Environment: real
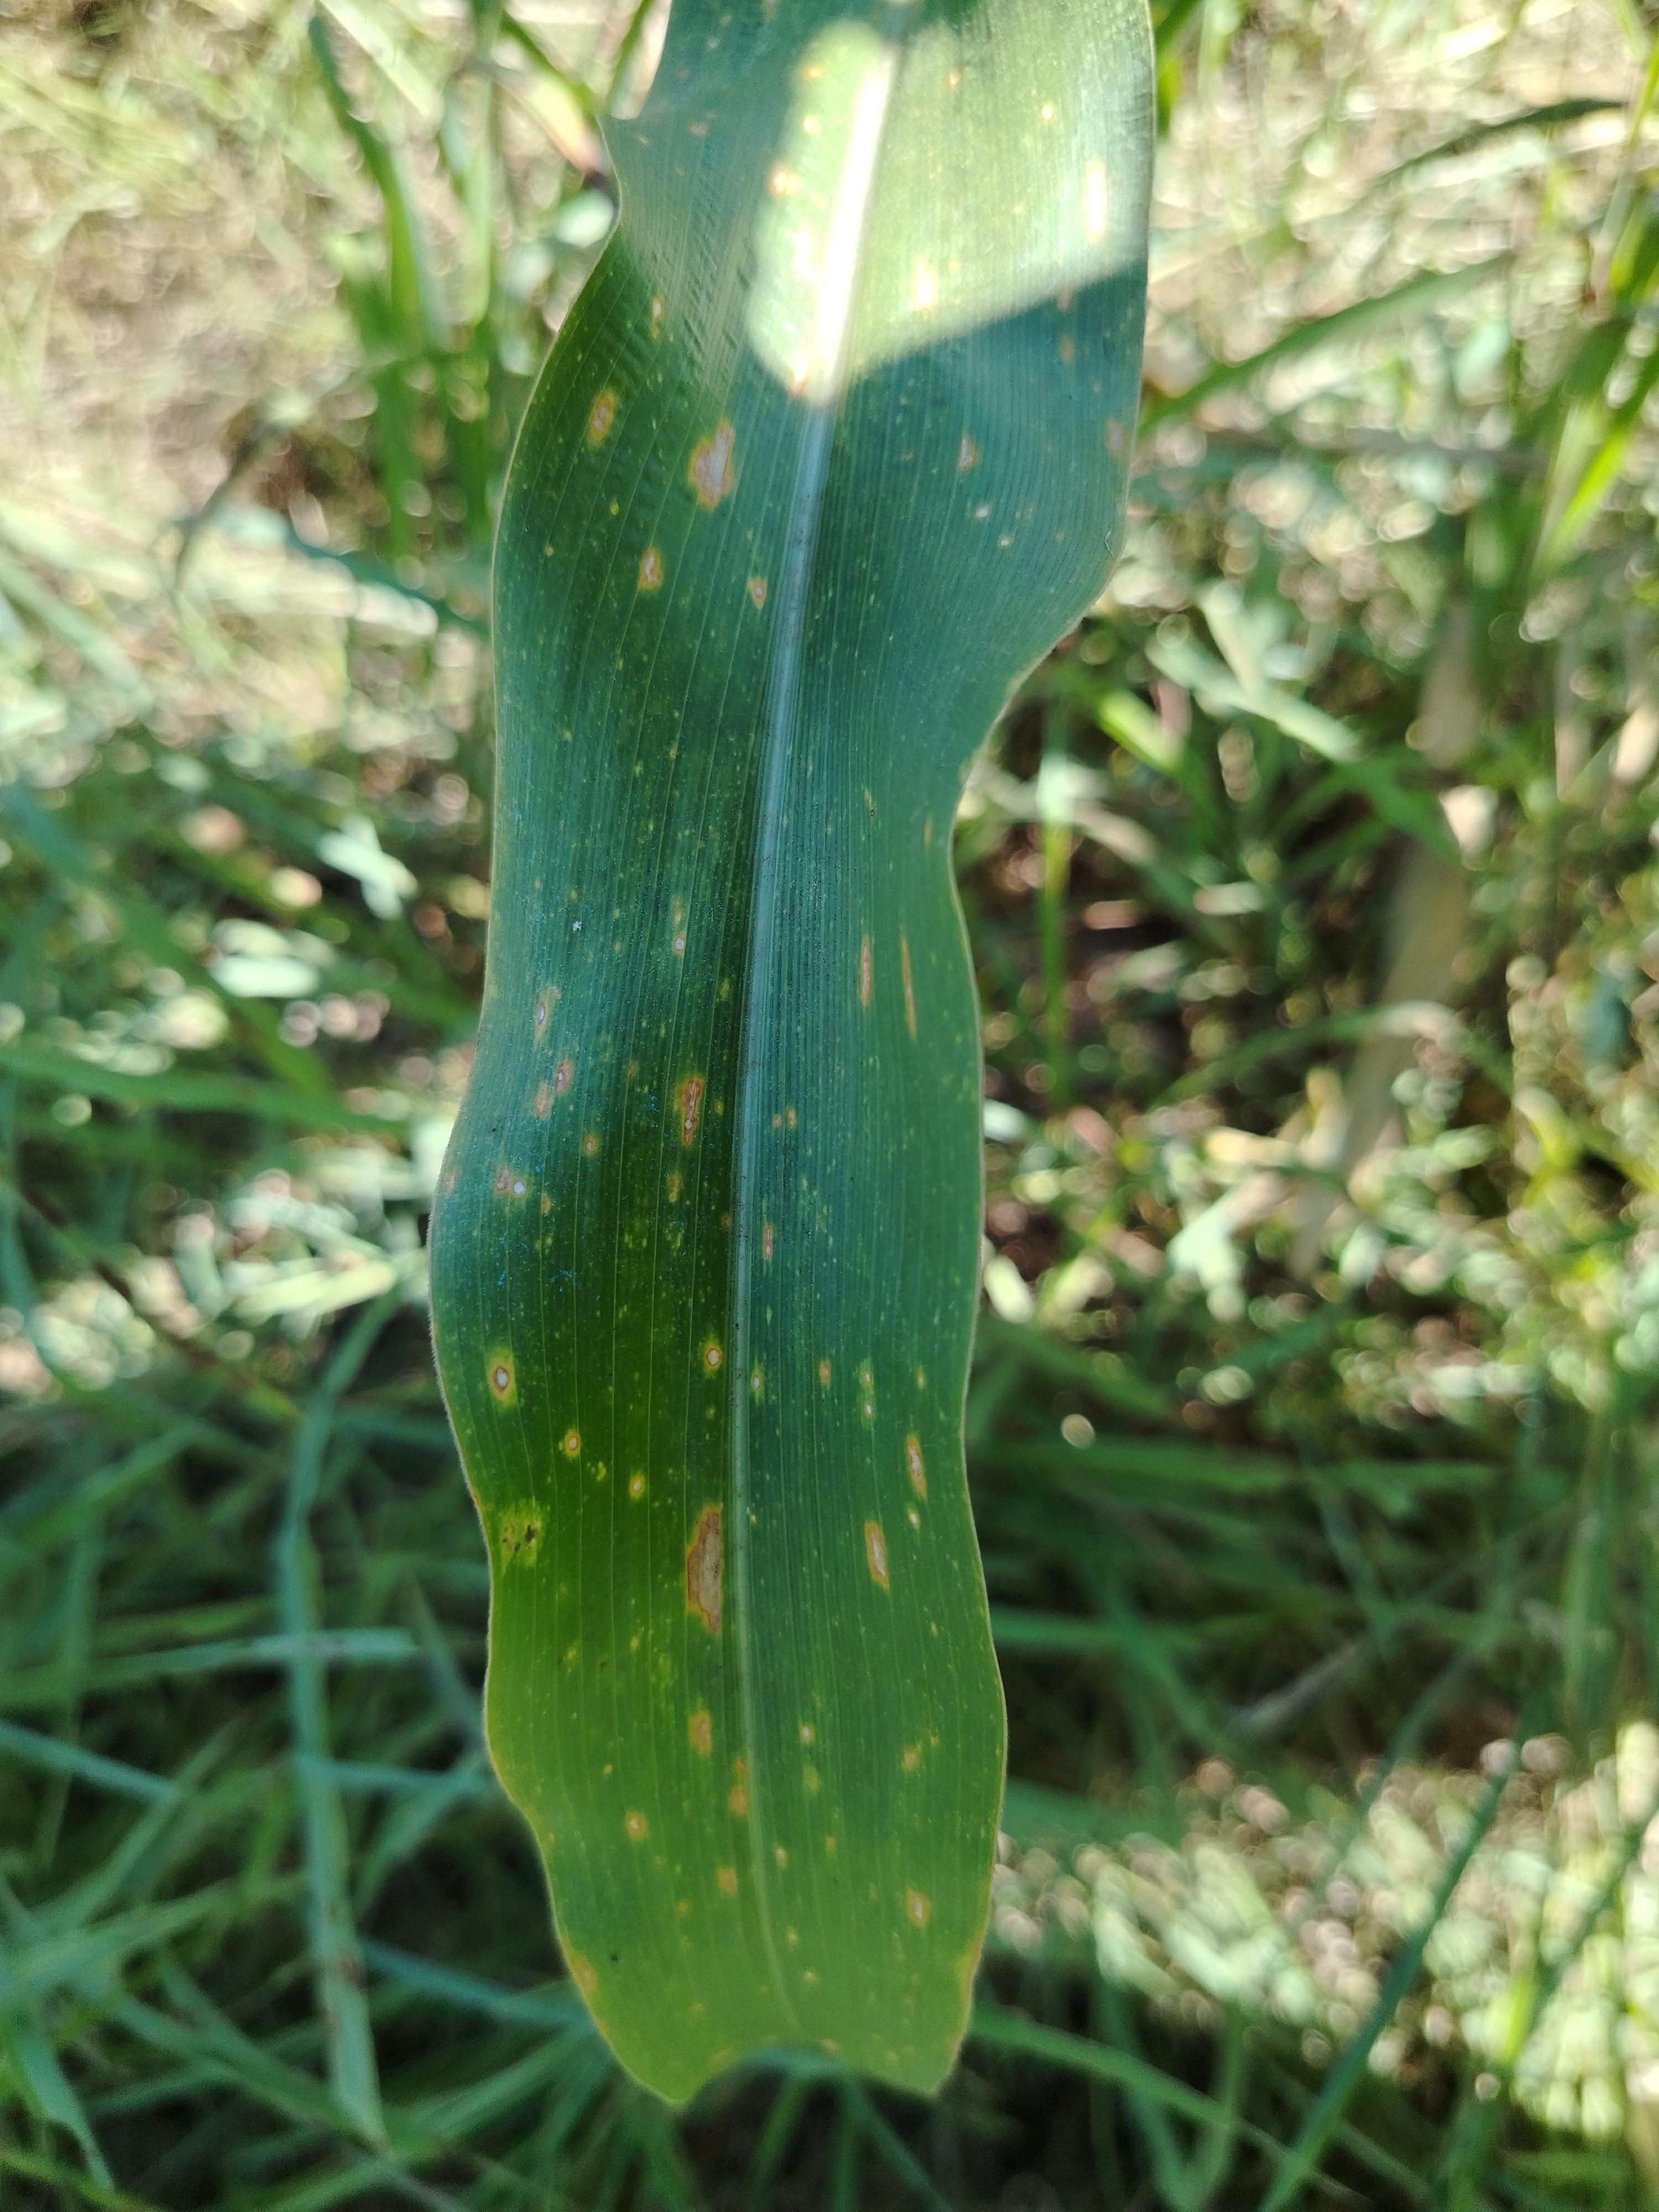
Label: gray_leaf_spot